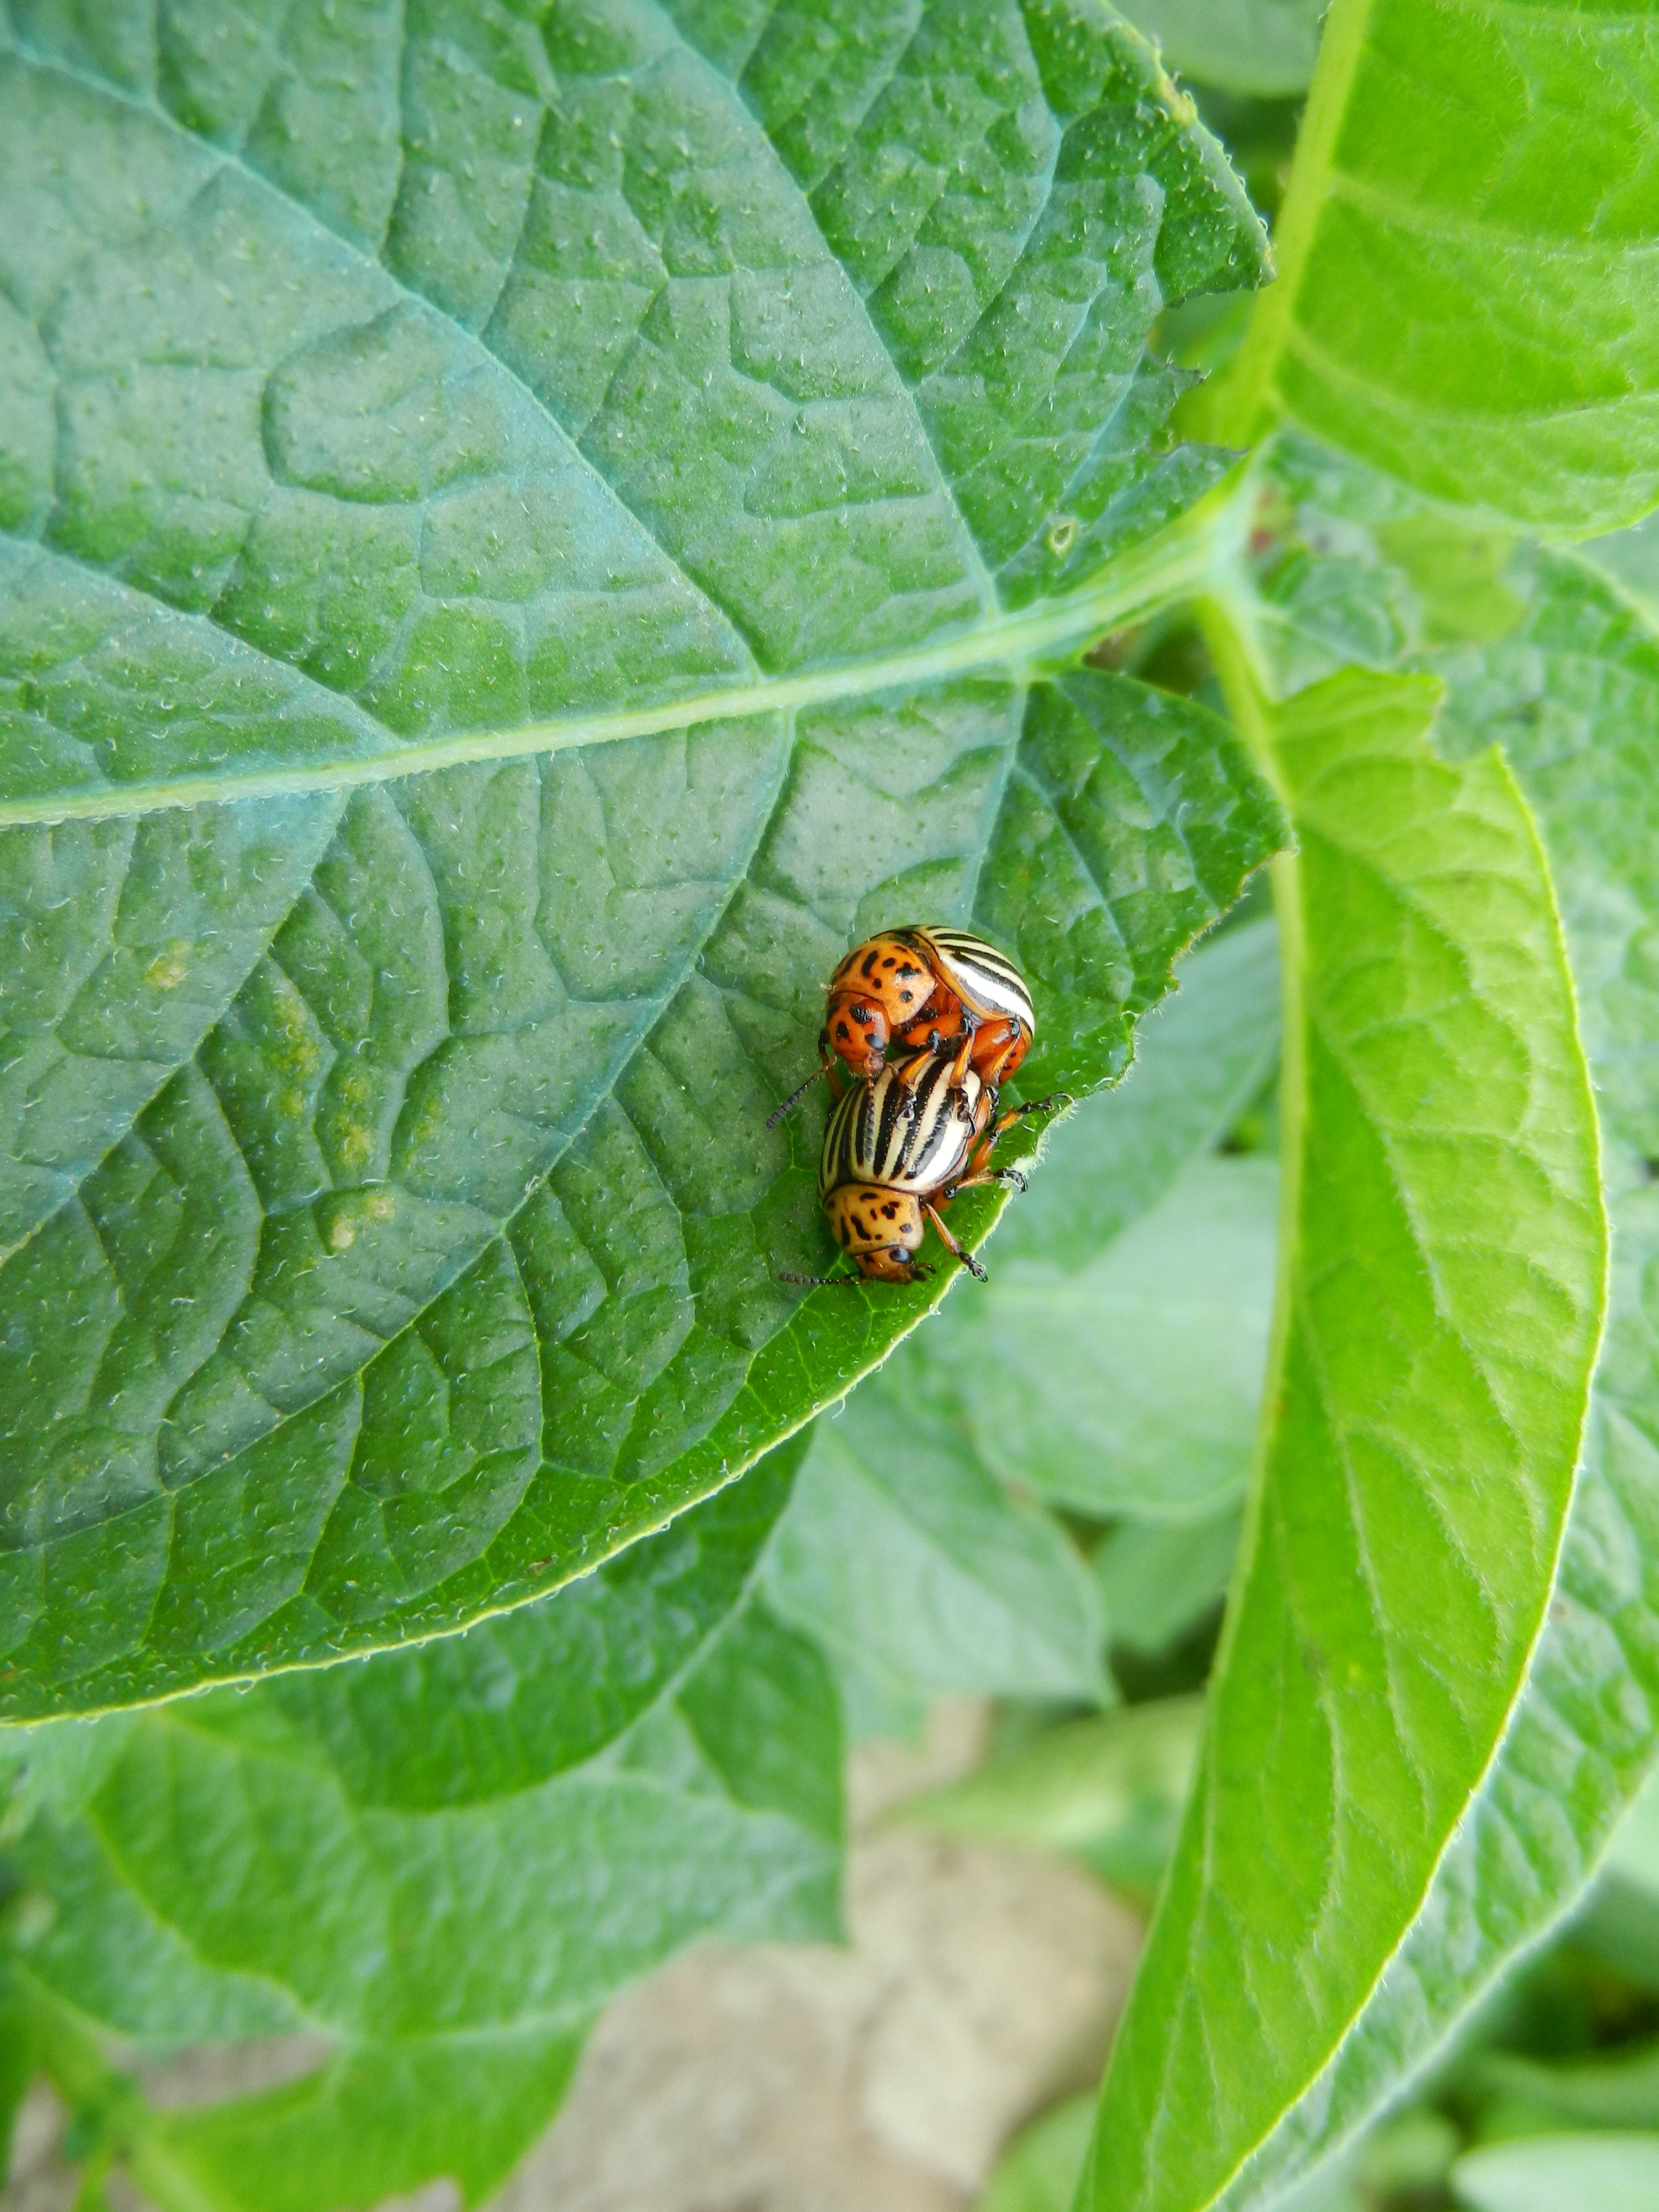
nature, leaf, flower, insect, fauna, invertebrate, beetle, macro photography, leaf beetle, silver potato, true bugs